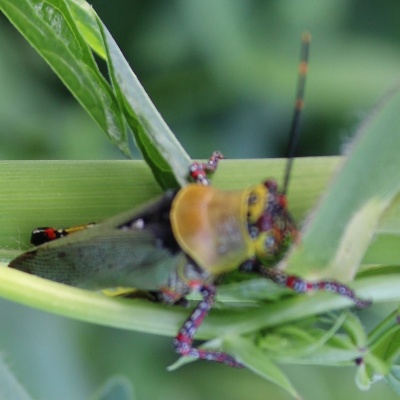
Crop: Maize
Condition: grasshoper